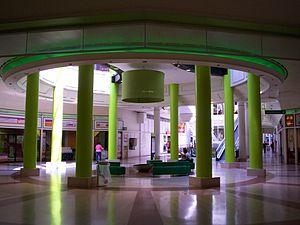
Porte Verte de Chelles2 au niveau 0
Terre-Ciel est un espace commercial régional français situé à Chelles, en Seine-et-Marne, en Île-de-France. Ouvert le mercredi 22 avril 1996 sous le nom de Chelles 2, il est construit dans le cadre de la création de la ZAC de l'Aulnoy, rénové de 2004 à 2006 puis en 2013-2014. Doté d'une superficie commerciale de 54 000 m² répartie sur trois niveaux, dont un, réservé au parking, il abrite aujourd'hui près d'une quarantaine de commerces, principalement, située au niveau 0, autour d'un hypermarché Carrefour.